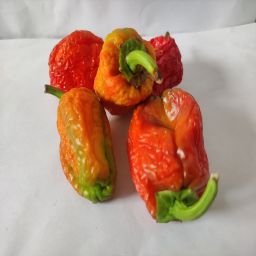
Crop: Bell Pepper
Quality: Dried